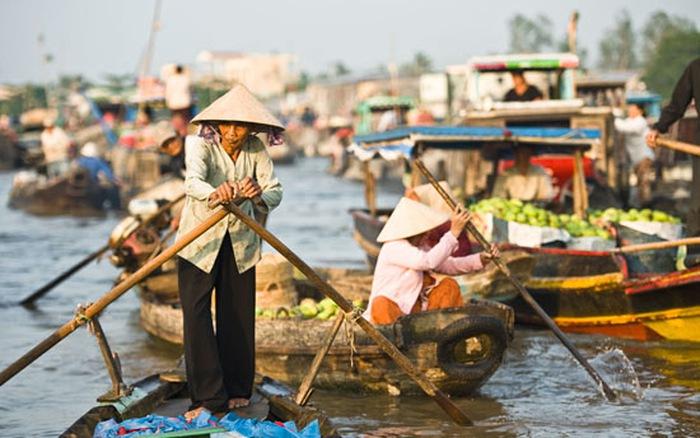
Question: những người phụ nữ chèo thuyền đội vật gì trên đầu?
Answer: nón lá